Disappearance of Aimee Semple McPherson

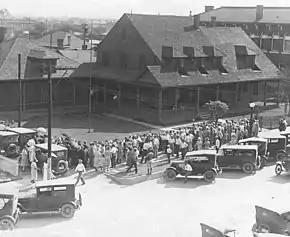
Crowds at the hospital near Douglas in which McPherson recuperated

In criticism of McPherson's story, prosecutor Asa Keyes spoke of temperatures as high as the day she disappeared, and the impossibility of walking over that territory without water. It was being reported McPherson seemed in unusually good health for her alleged ordeal; her clothing showed no signs of what was expected of a long walk through the desert. Prosecutor Asa Keyes, while speaking to McPherson during a grand jury session, said; "don't you know it is practically an impossibility for anyone, particularly a woman, to walk over the desert in Mexico in the broiling sun from noon until practically midnight without water? The sheriff of Cochise County, James A. McDonald, and a police sergeant in Douglas, Alonzo B. Murchison, both expressed opinions about not crossing the expanse without severely damaging garments or footwear. Murchison also said "There is no woman that could make a trip like that and not be near complete exhaustion."